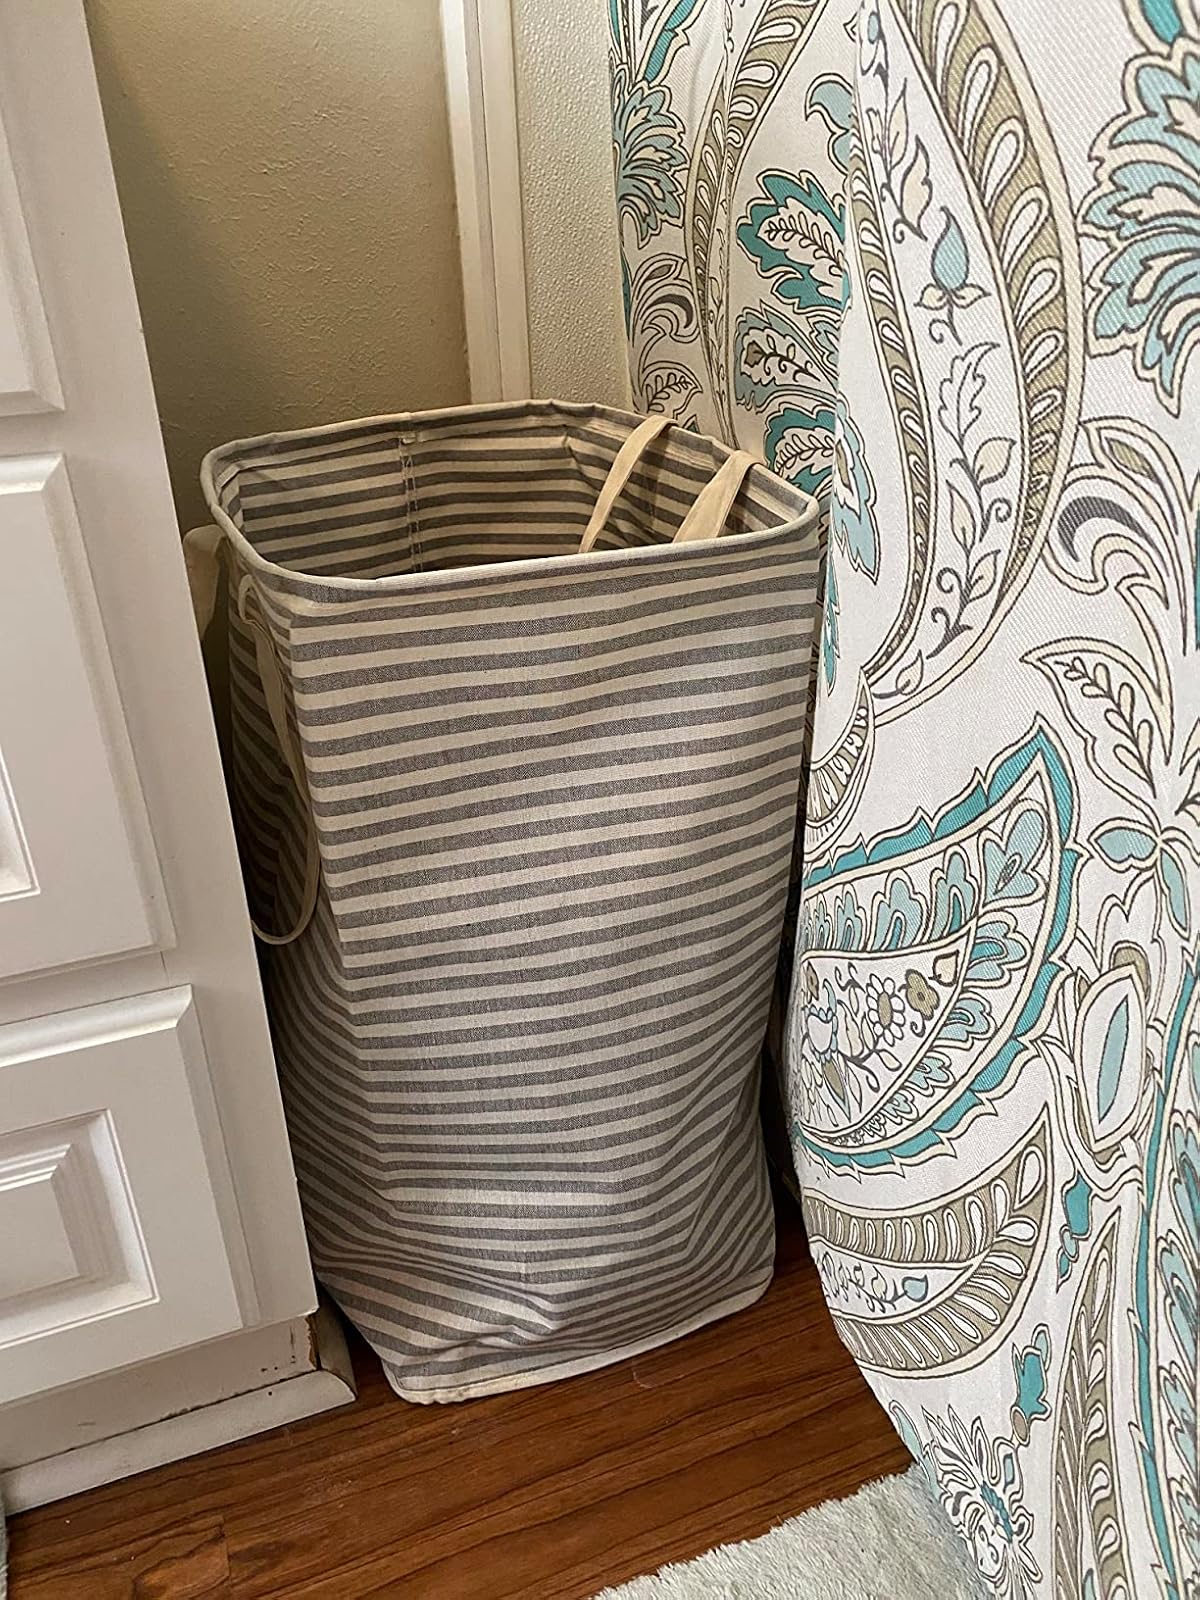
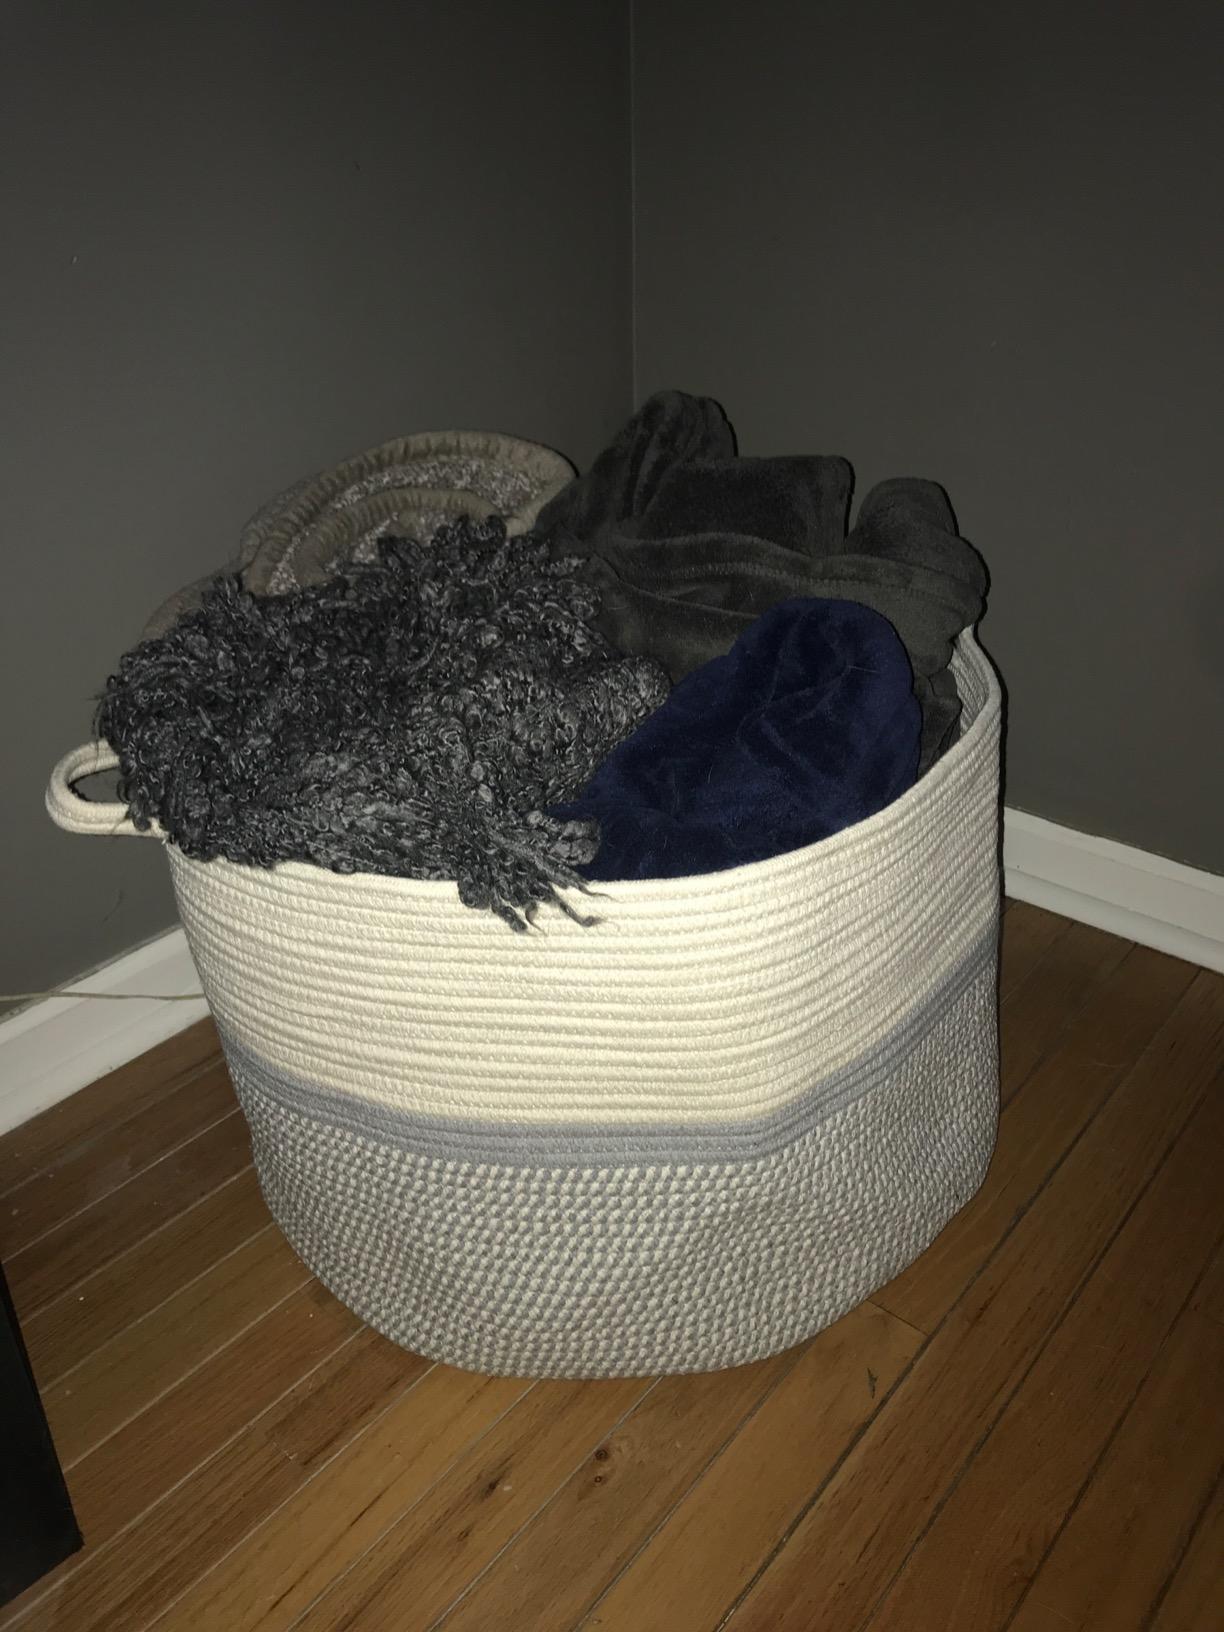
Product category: items_hamper
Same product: no